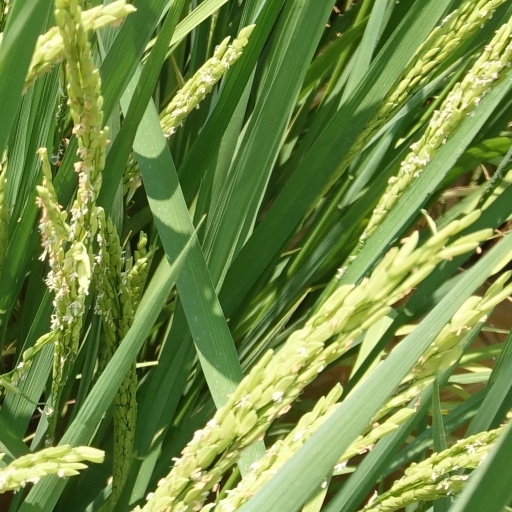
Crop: rice